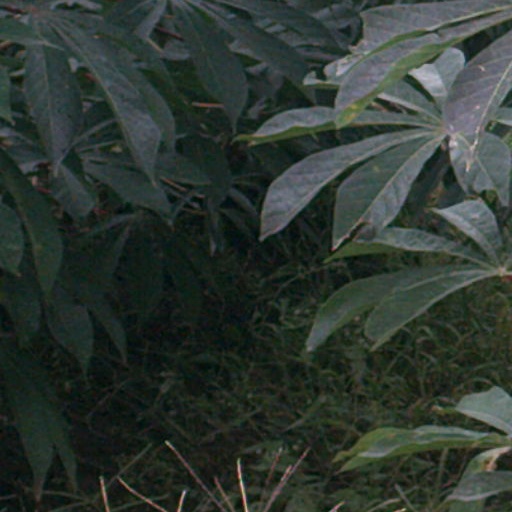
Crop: cassava